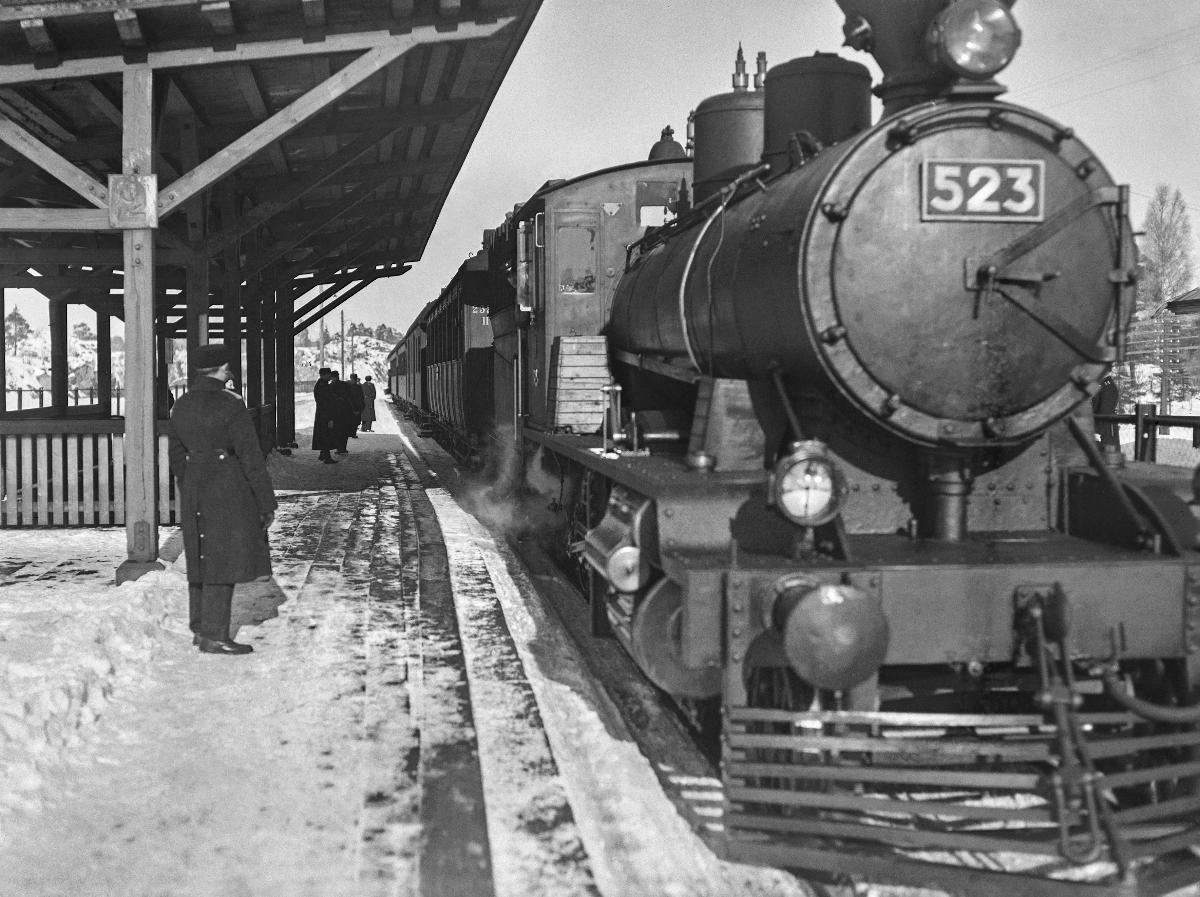
Mäntsälän kapina
Mäntsäläupproret; Mäntsälä rebellion
sisällön kuvaus: Mäntsälän kapina 27.2.-6.3.1932. Juna Pasilan asemalla. content description: Mäntsälän rebellion 27.2.-6.3.1932. A train at Pasila Railway Station. innehållsbeskrivning: Mäntsäläupproret 27.2.-6.3.1932. Ett tåg vid Fredriksbergs station.
Kuvaaja: Sundström, Hugo, kuvaaja
Vuosi: 1932
Paikka: Suomi, Uusimaa, Helsinki, Pasila Helsinki; Suomi
Aiheet: politiikka; äärioikeistolaisuus; lapuanliike; kapinat; suojeluskunnat; HBL; politics; far right; Lapua movement; insurgencies; right-wing extremism; rebellion; civil guard; civil guards; politik; högerextremism; Lapporörelsen; uppror; lapporörelsen; skyddskåren; kravaller; skyddskårer